The Chora

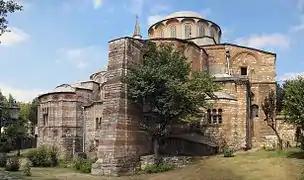
Exterior rear

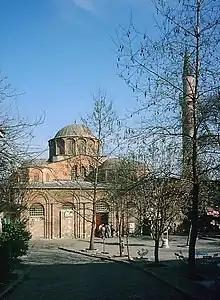
Front

The Chora Church or Kariye Mosque is a Byzantine church, now converted to a mosque (for the second time), in the Edirnekapı neighborhood of Fatih district, Istanbul, Turkey. It is famous for its outstanding Late Byzantine mosaics and frescos.